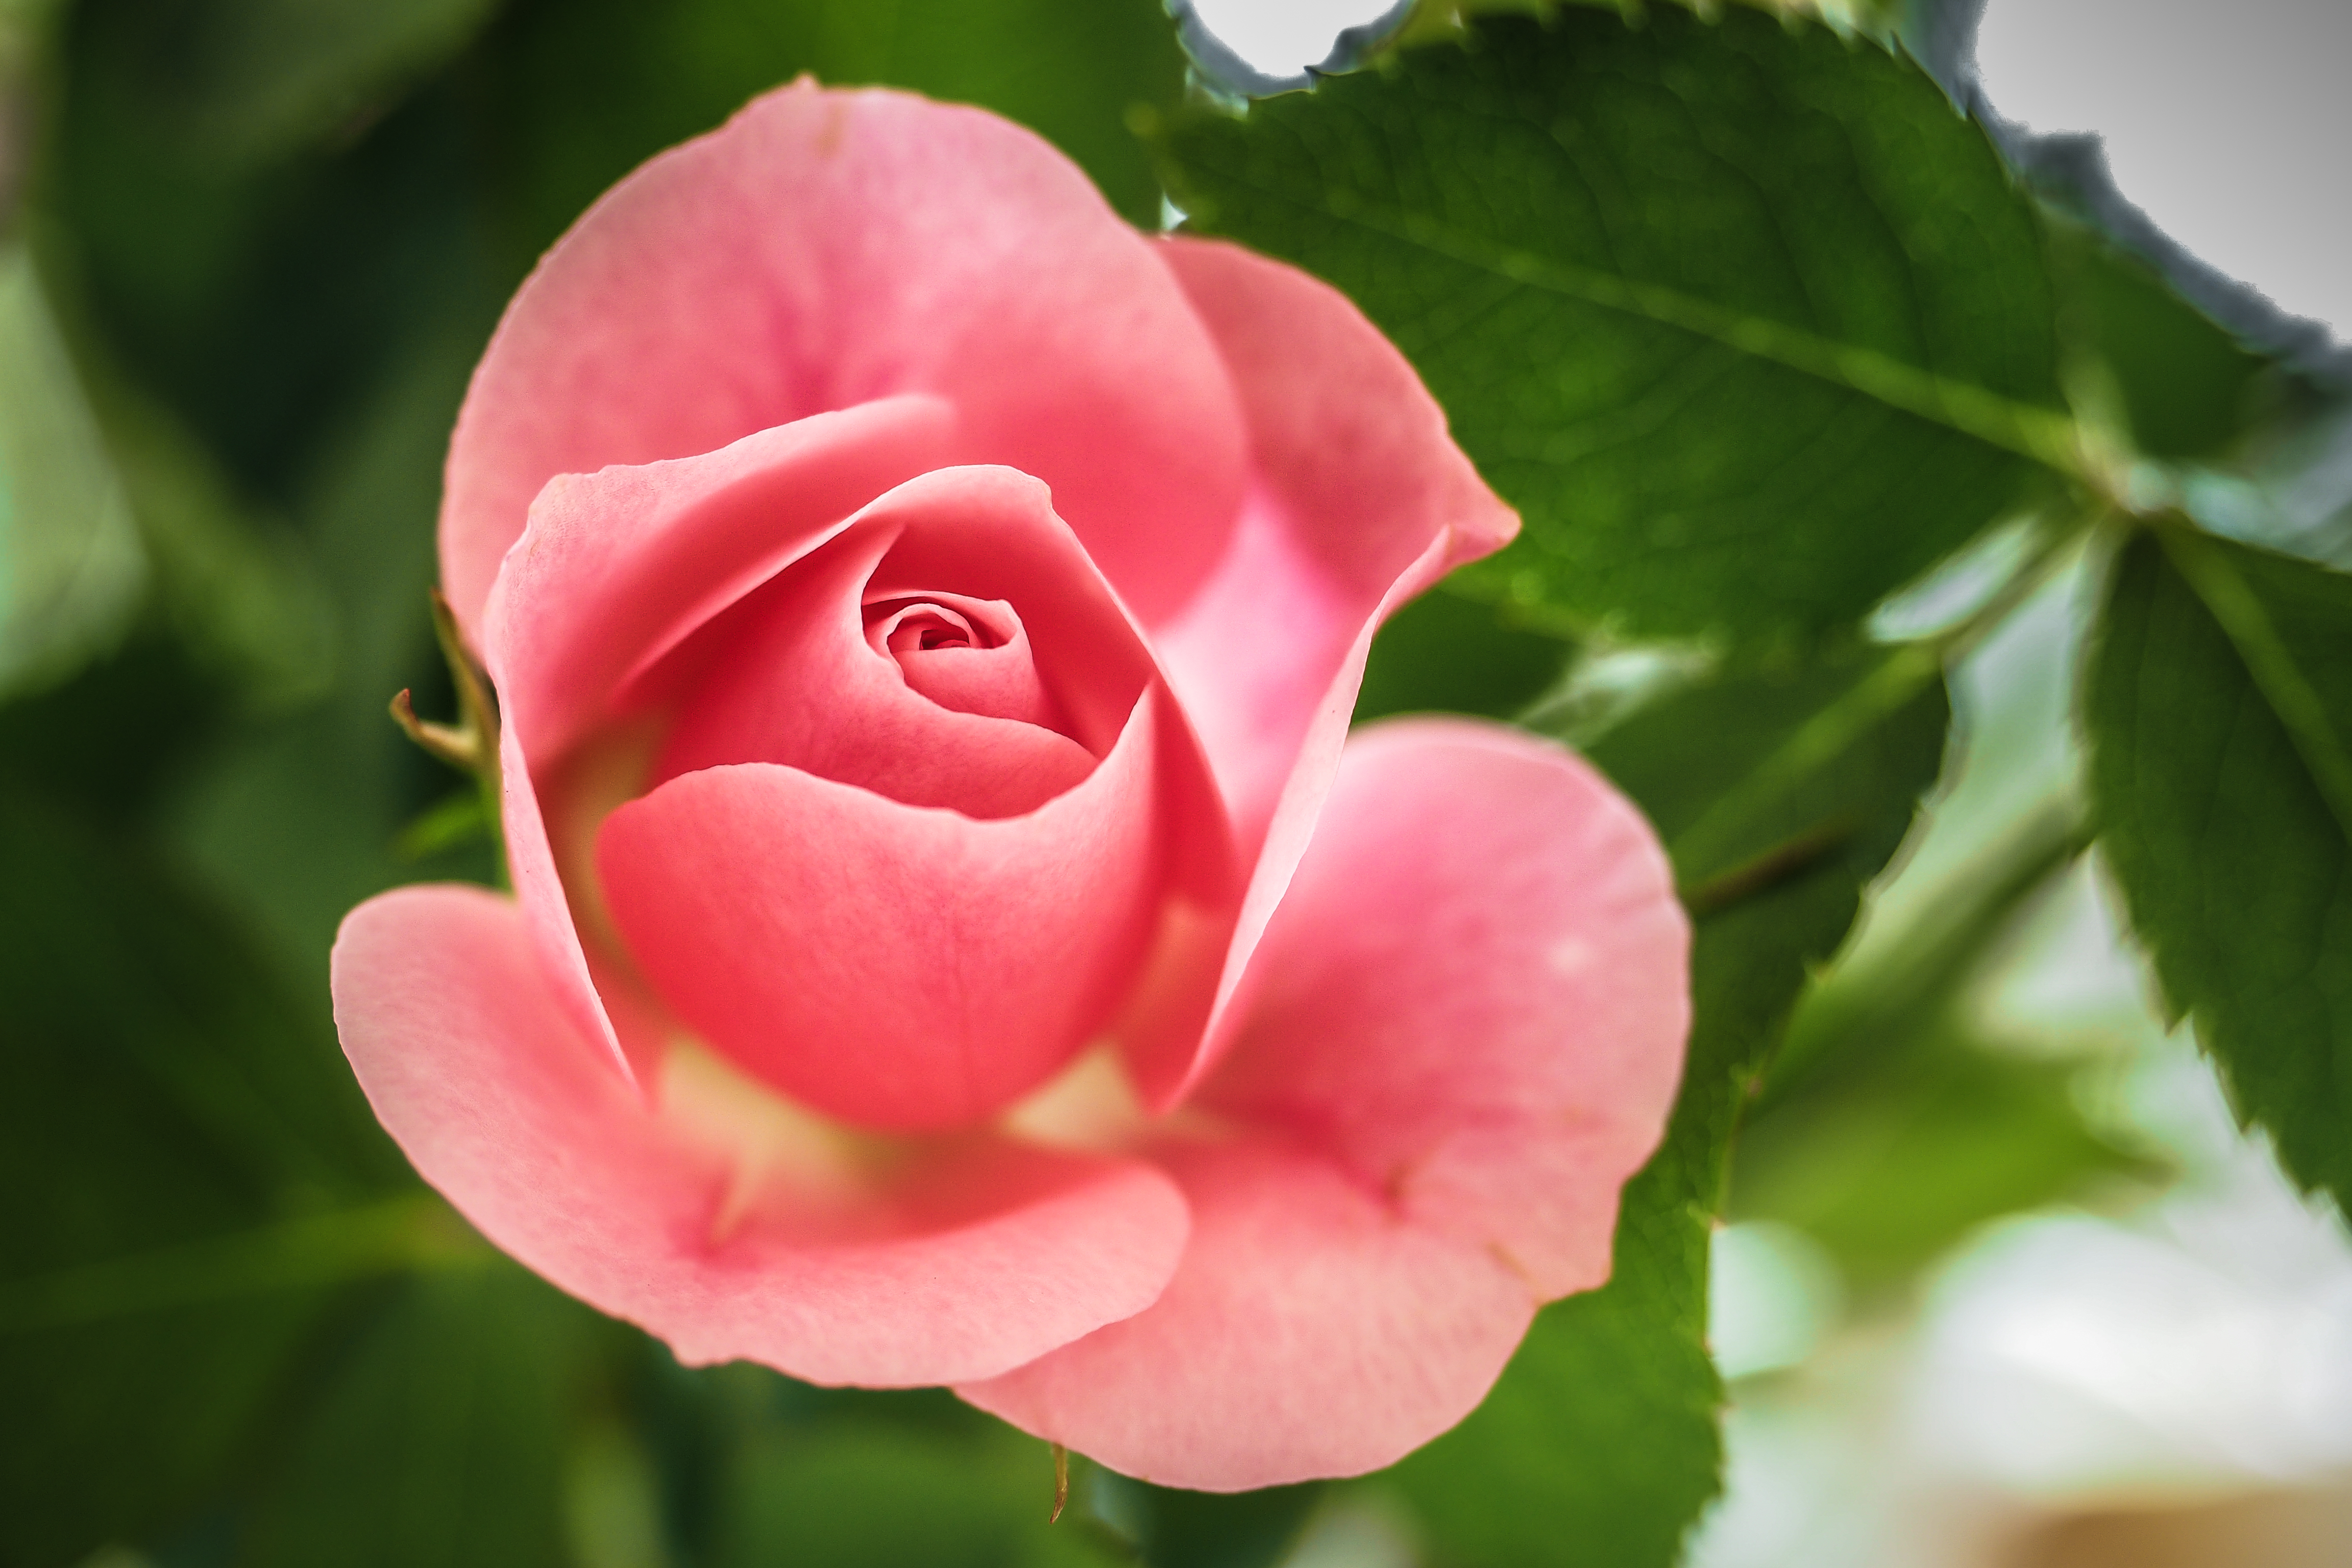
blossom, plant, flower, petal, rose, pink, flora, close up, bud, floribunda, omdem1, macro photography, flowering plant, garden roses, rose family, land plant, rosa centifolia, rose order